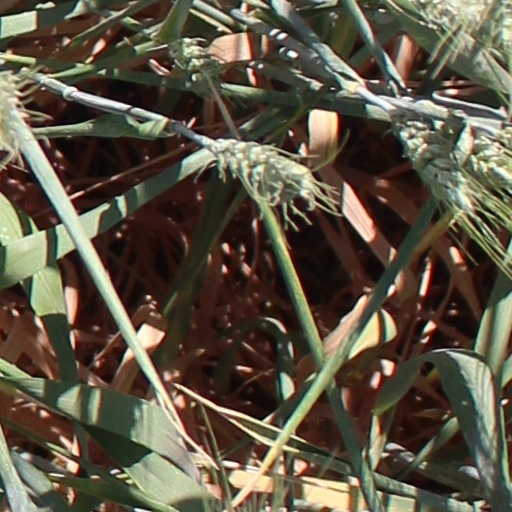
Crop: wheat